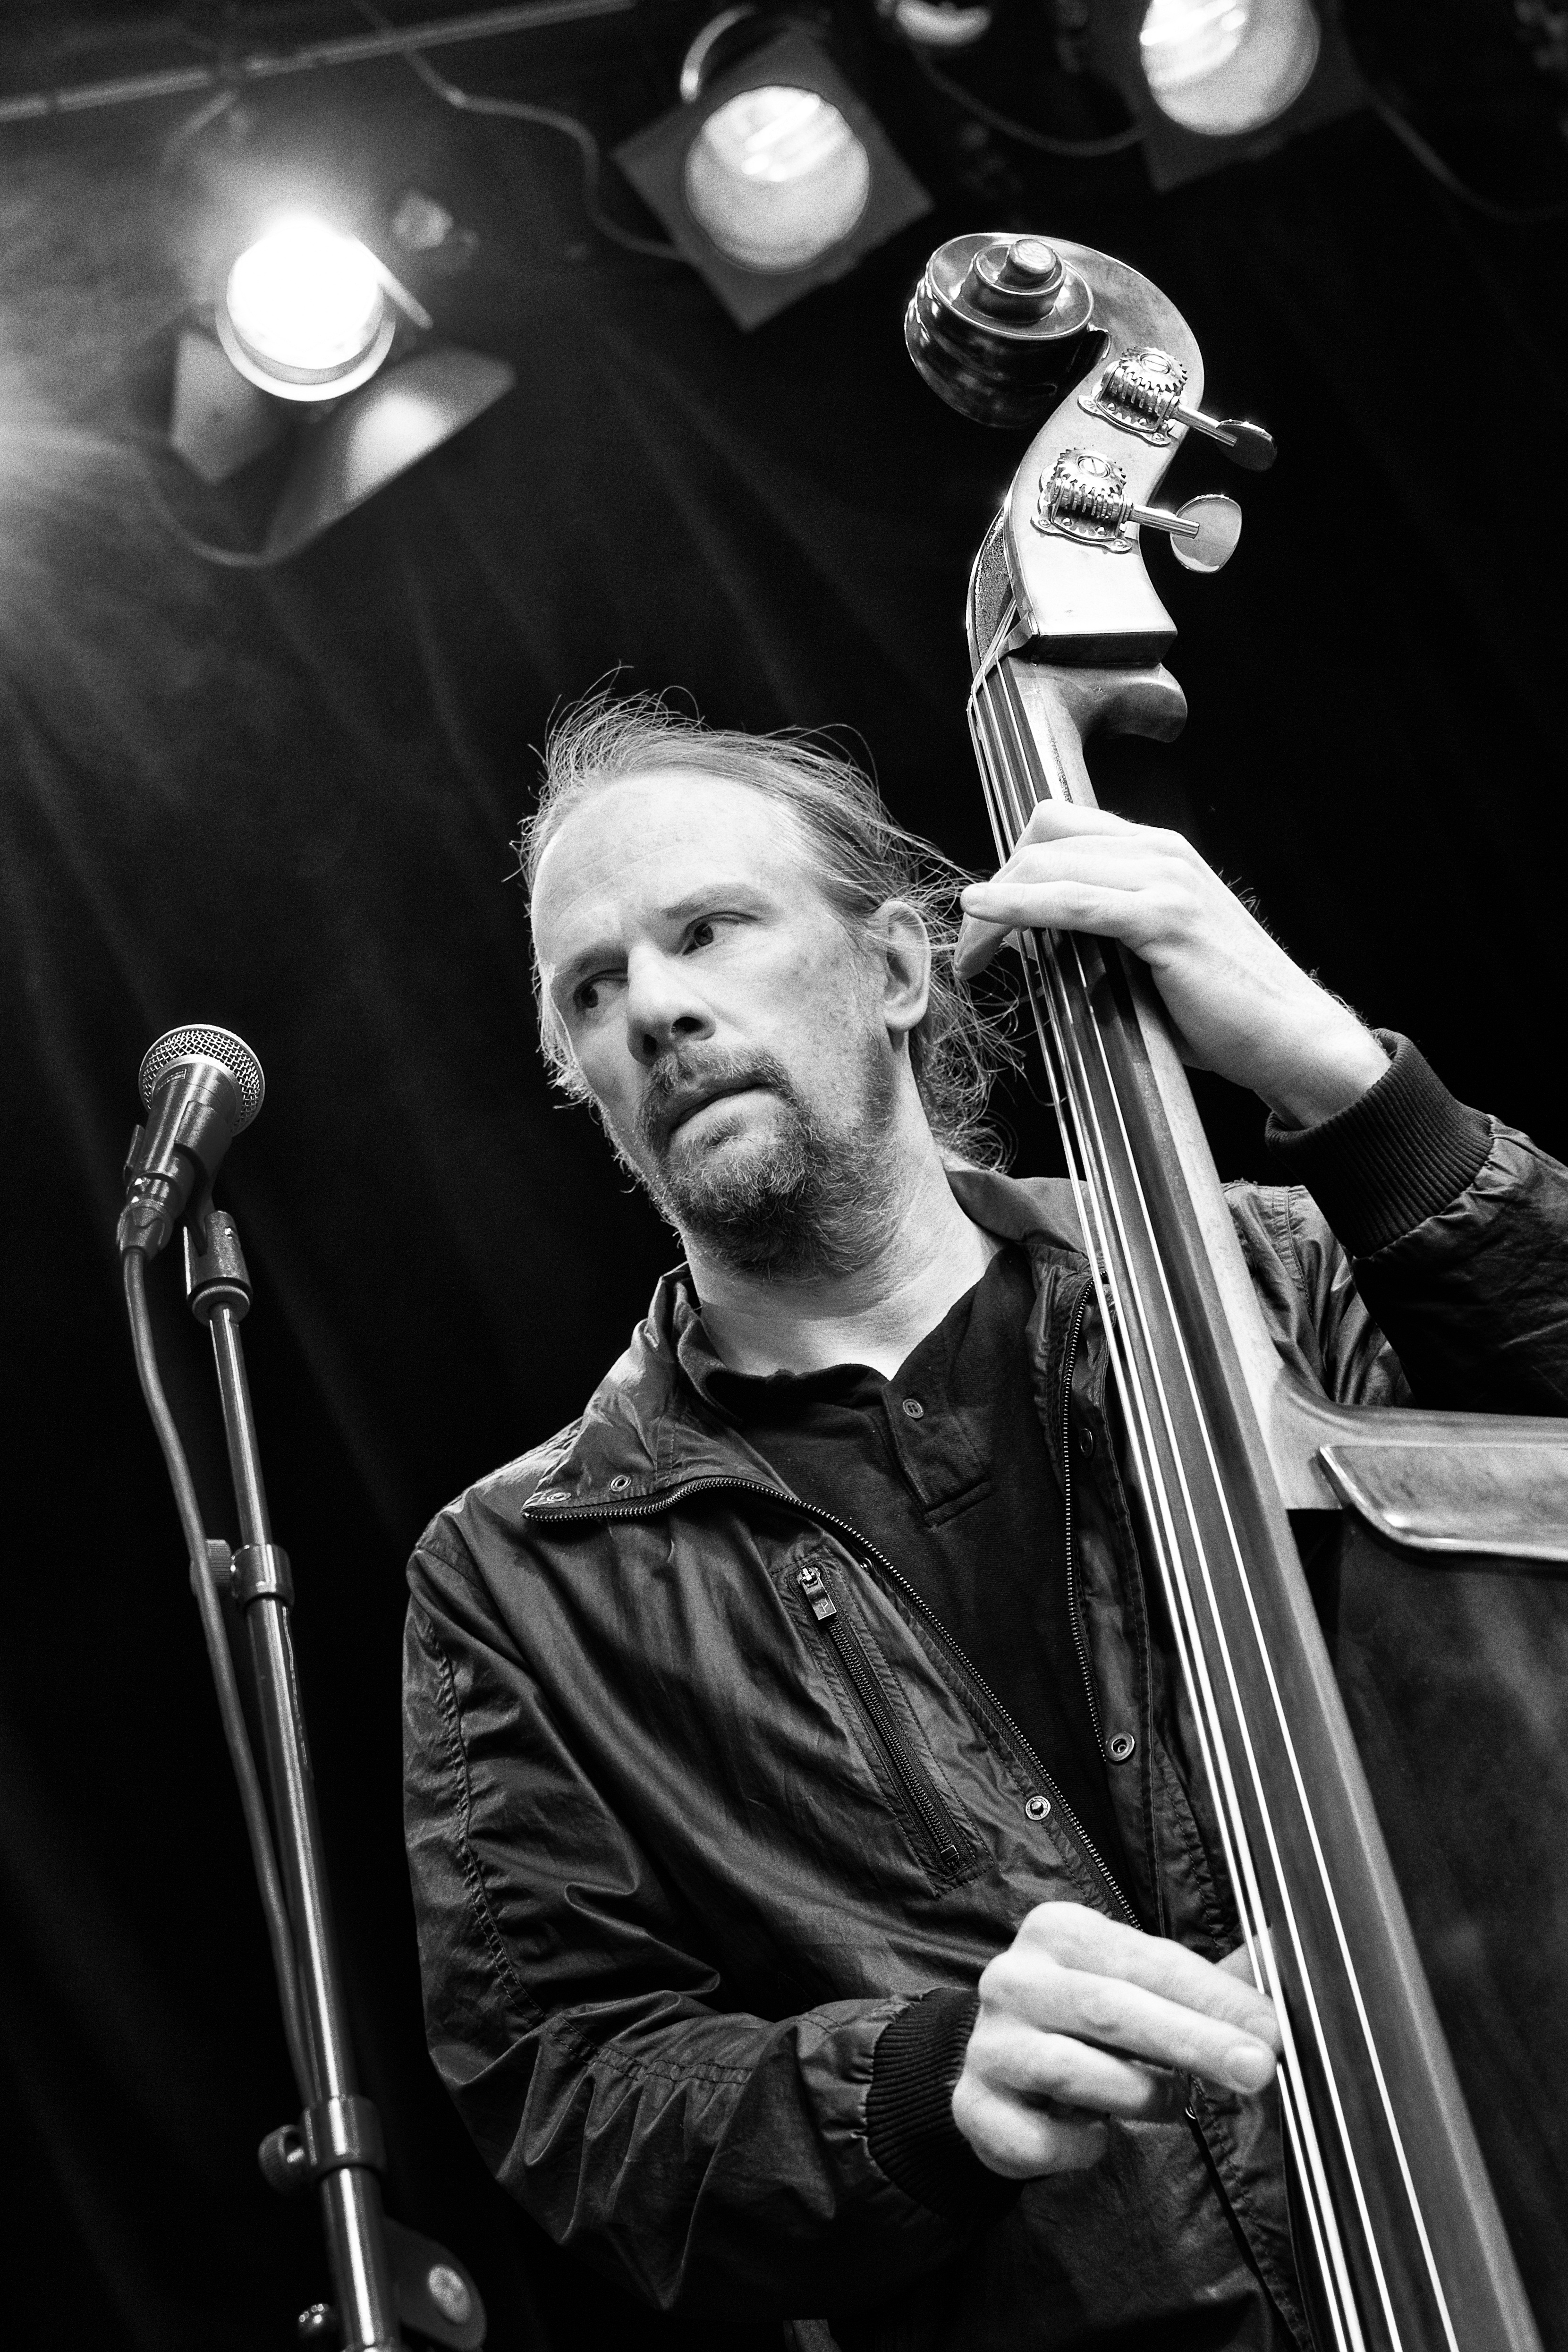
music, black and white, guitar, concert, artist, playing, musician, black, monochrome, musical instrument, jazz, bass, performance, bassist, singing, guitarist, bass guitar, entertainment, classical music, singer songwriter, monochrome photography, string instrument, anders johansson